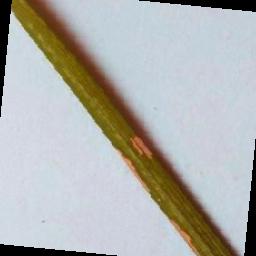
Label: Rice___Leaf_Blast